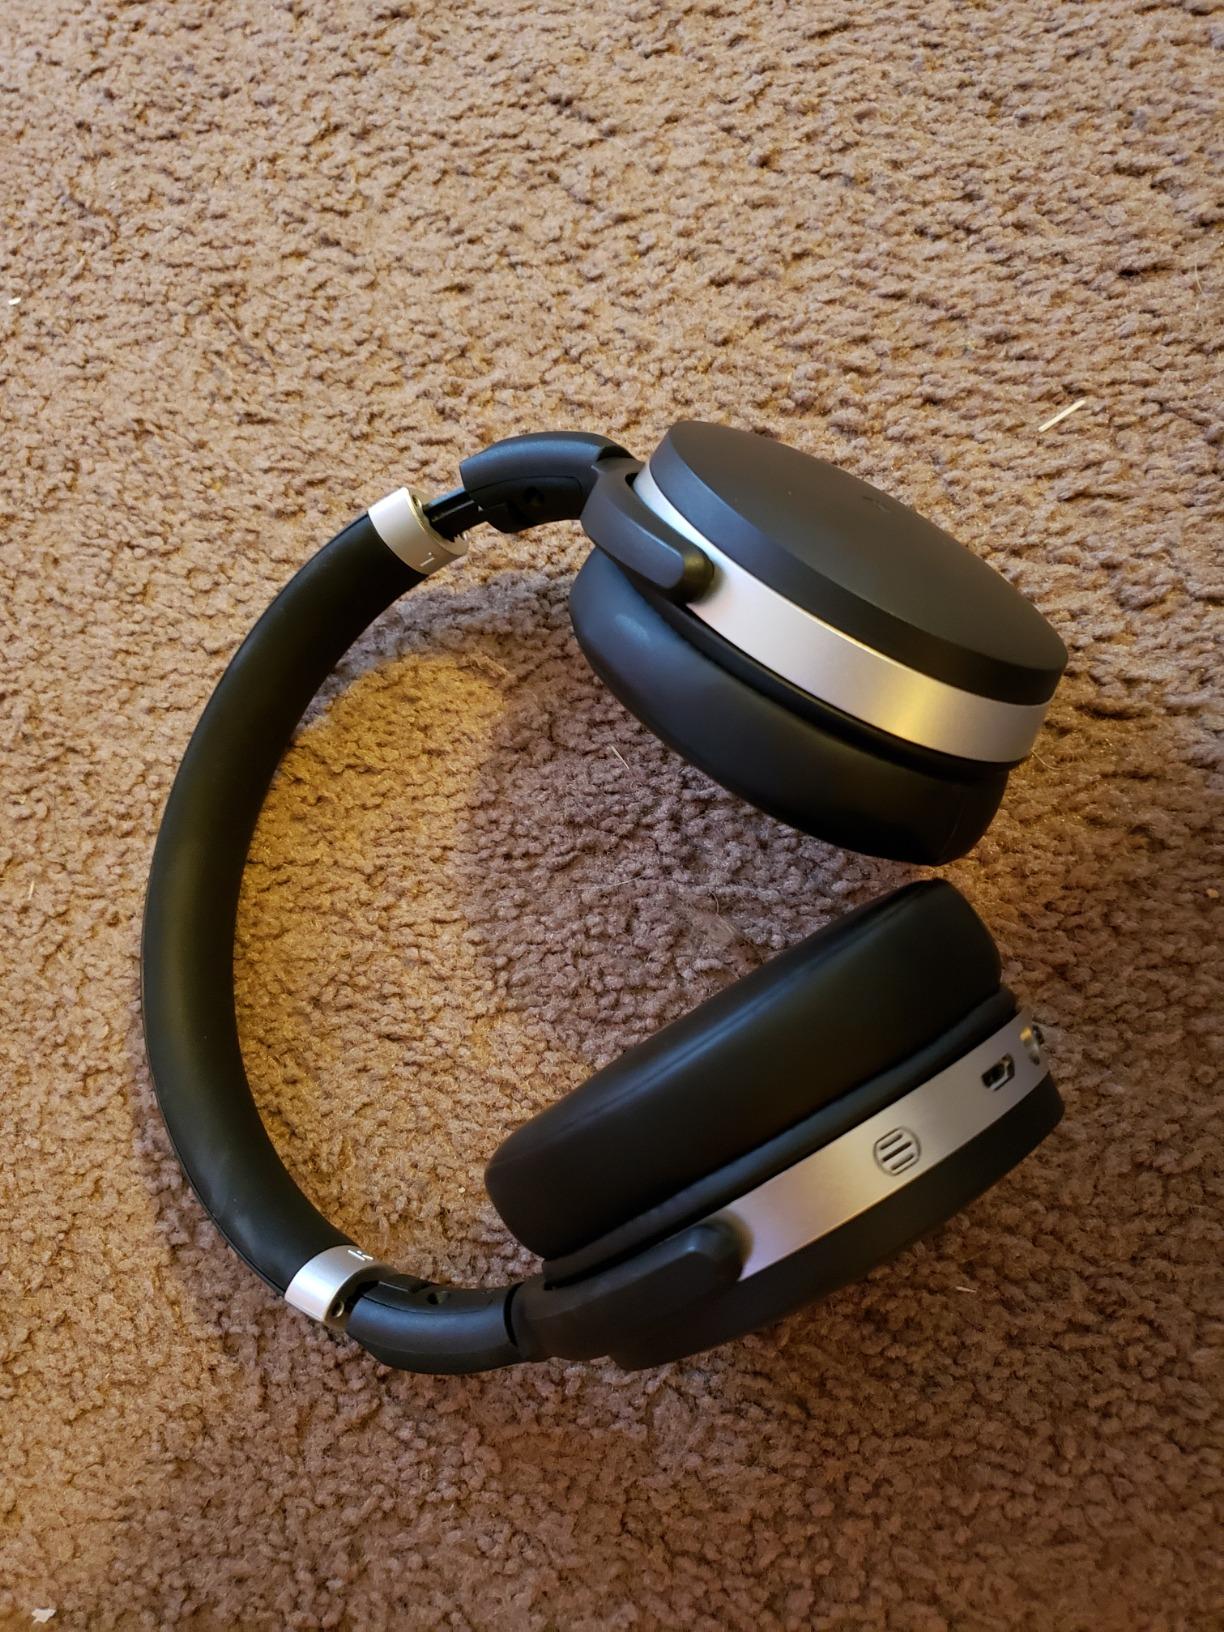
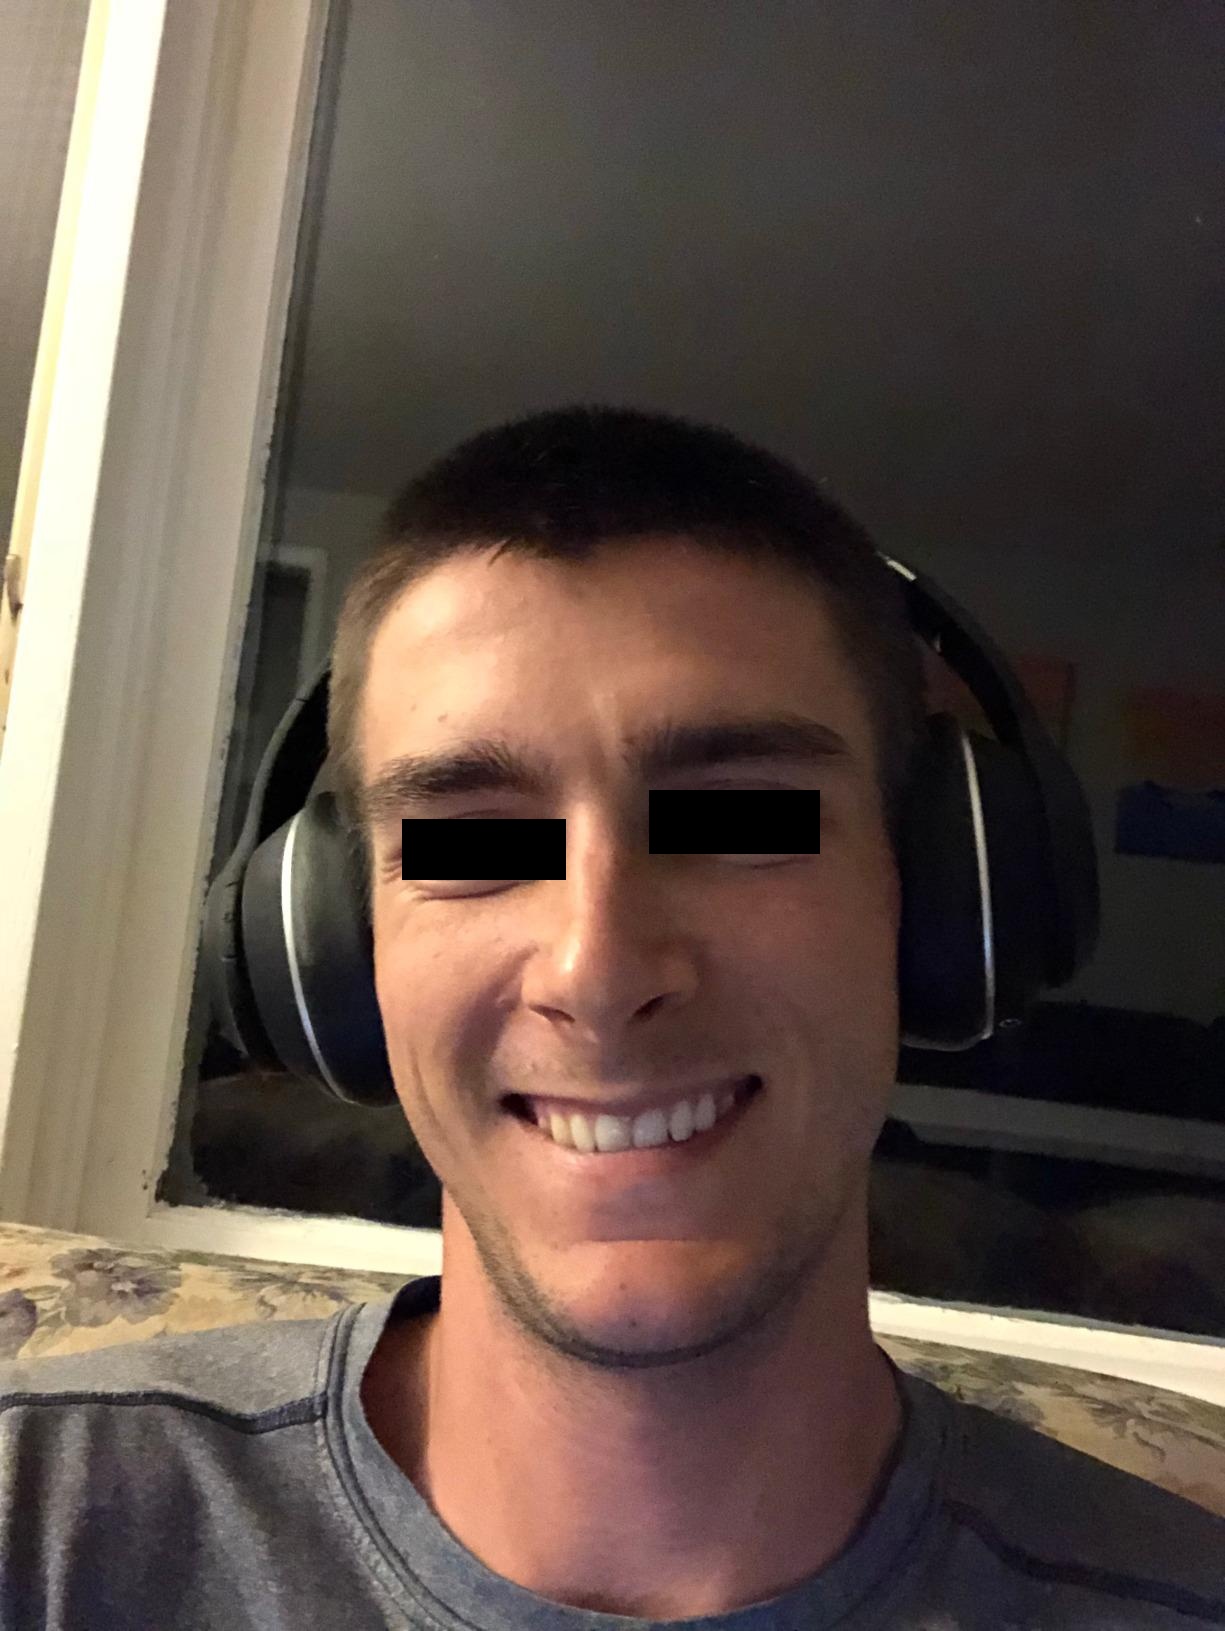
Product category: headphones
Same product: no